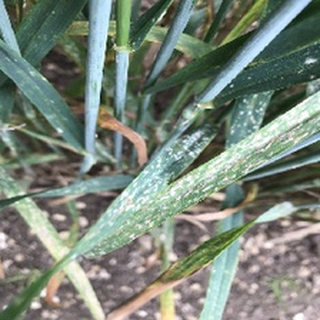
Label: wheat_mildew